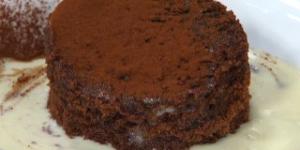
negro en camisa